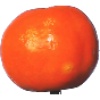
Label: clementine